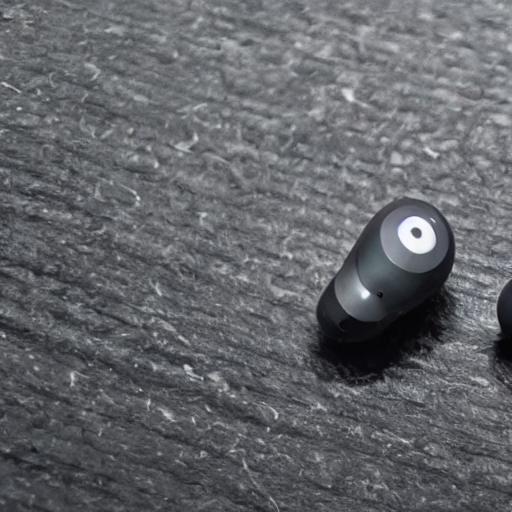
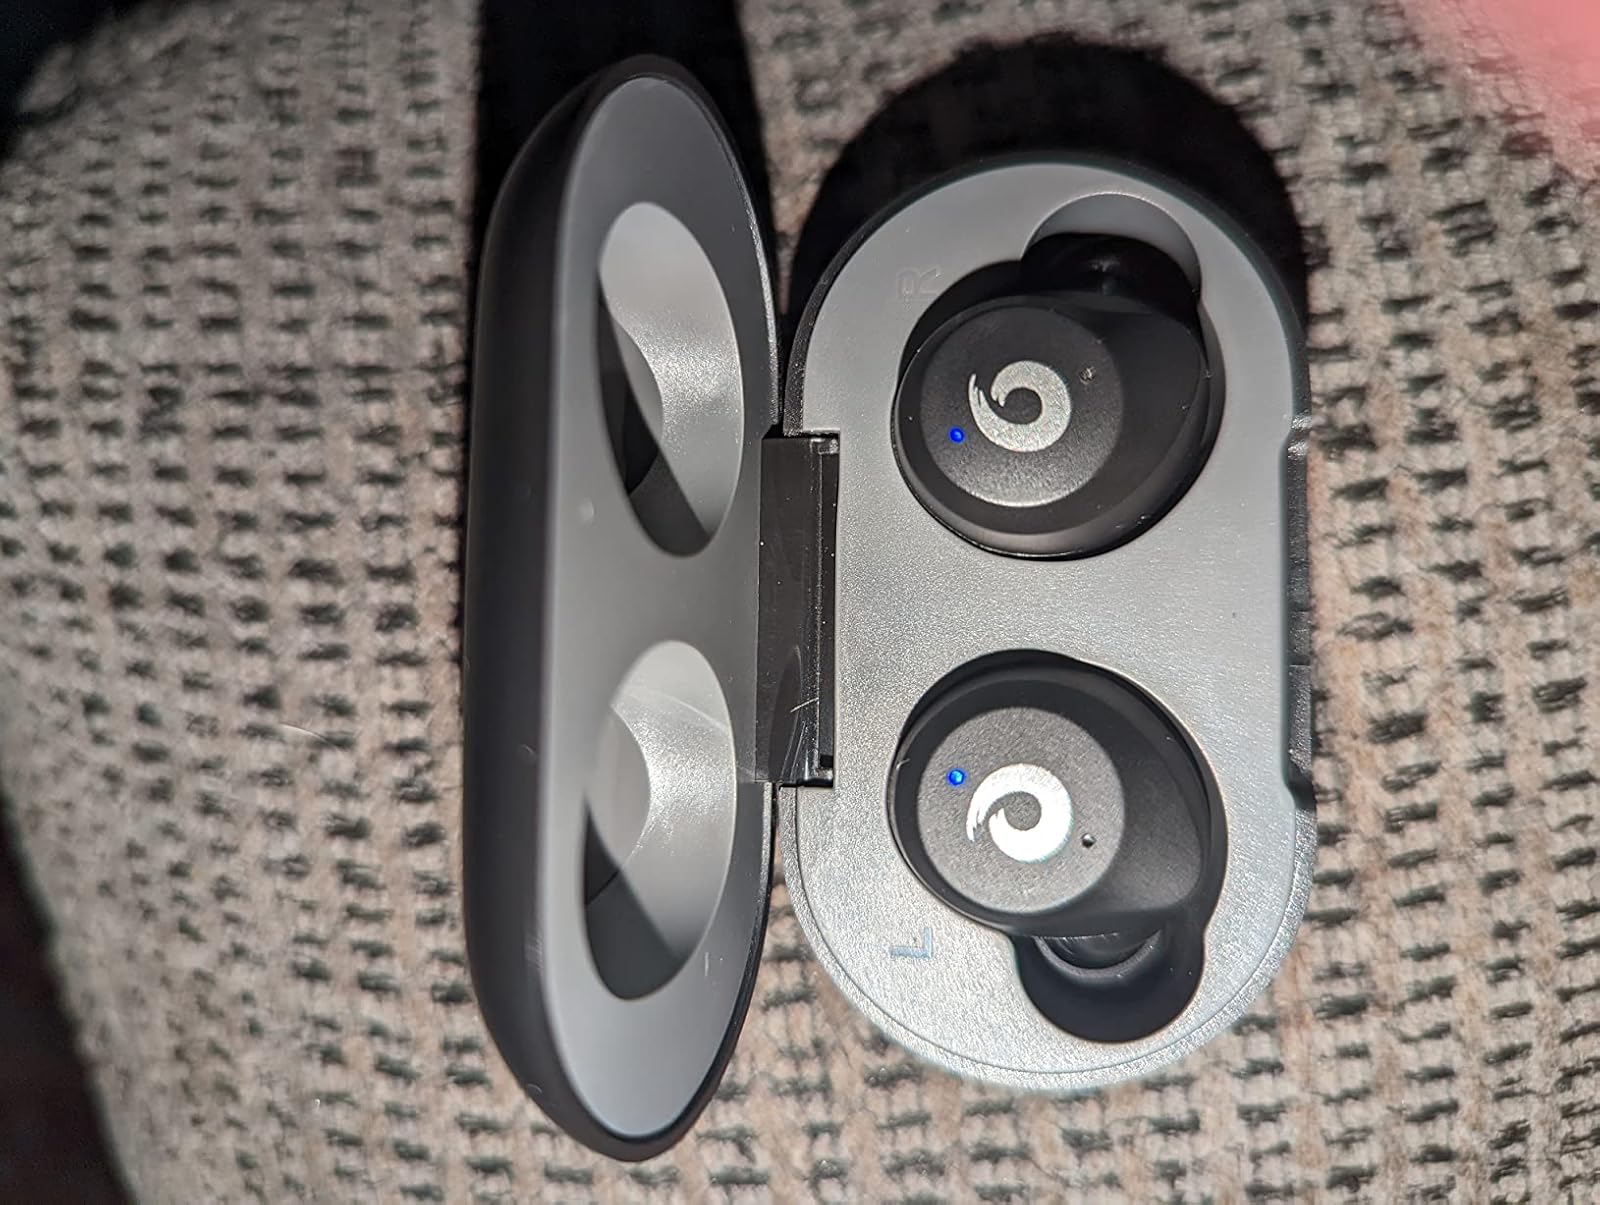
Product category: earbuds
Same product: no